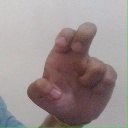
अक्षर: अ